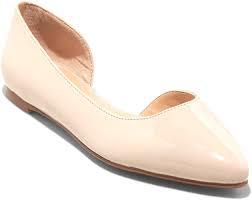
Label: Ballet Flat